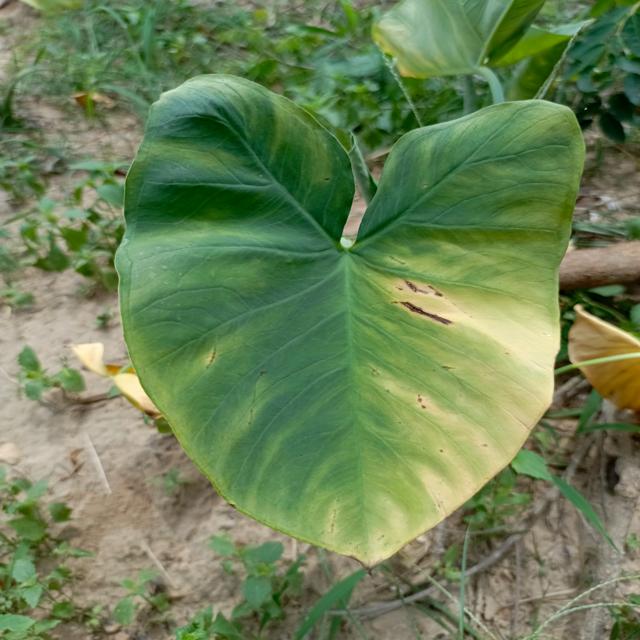
Label: Mid_Blight